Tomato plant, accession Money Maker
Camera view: tilt-top (135 deg); turntable rotation: 120 degrees
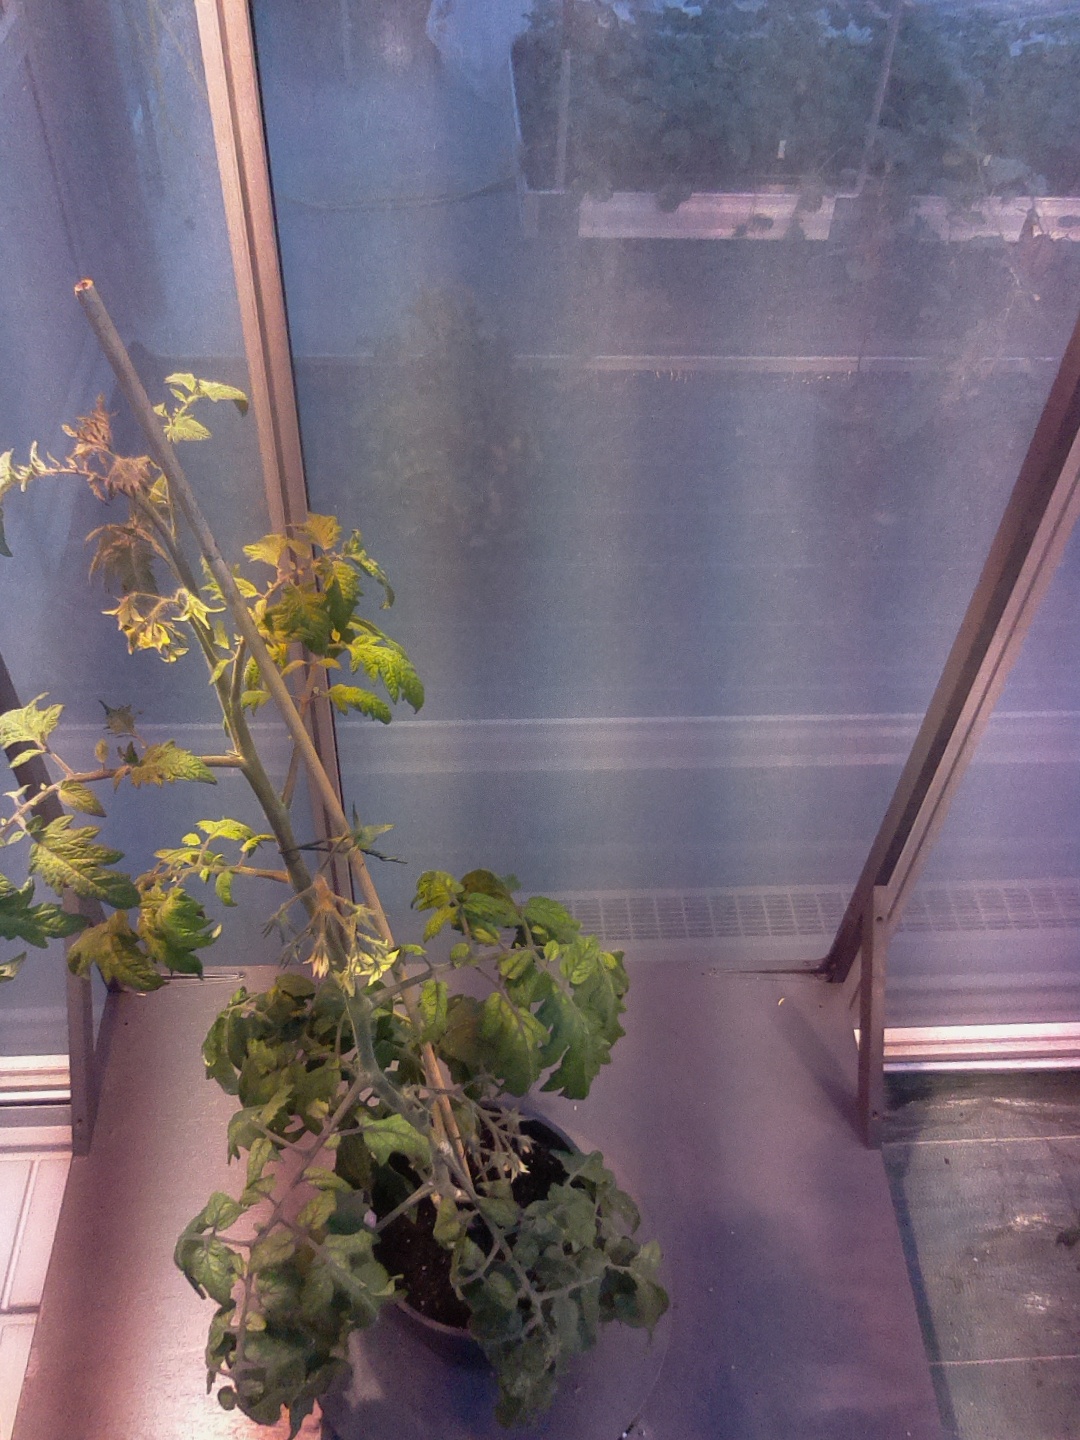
BBCH growth stage 71: 10%-20% of final fruit size